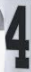
Number: 4